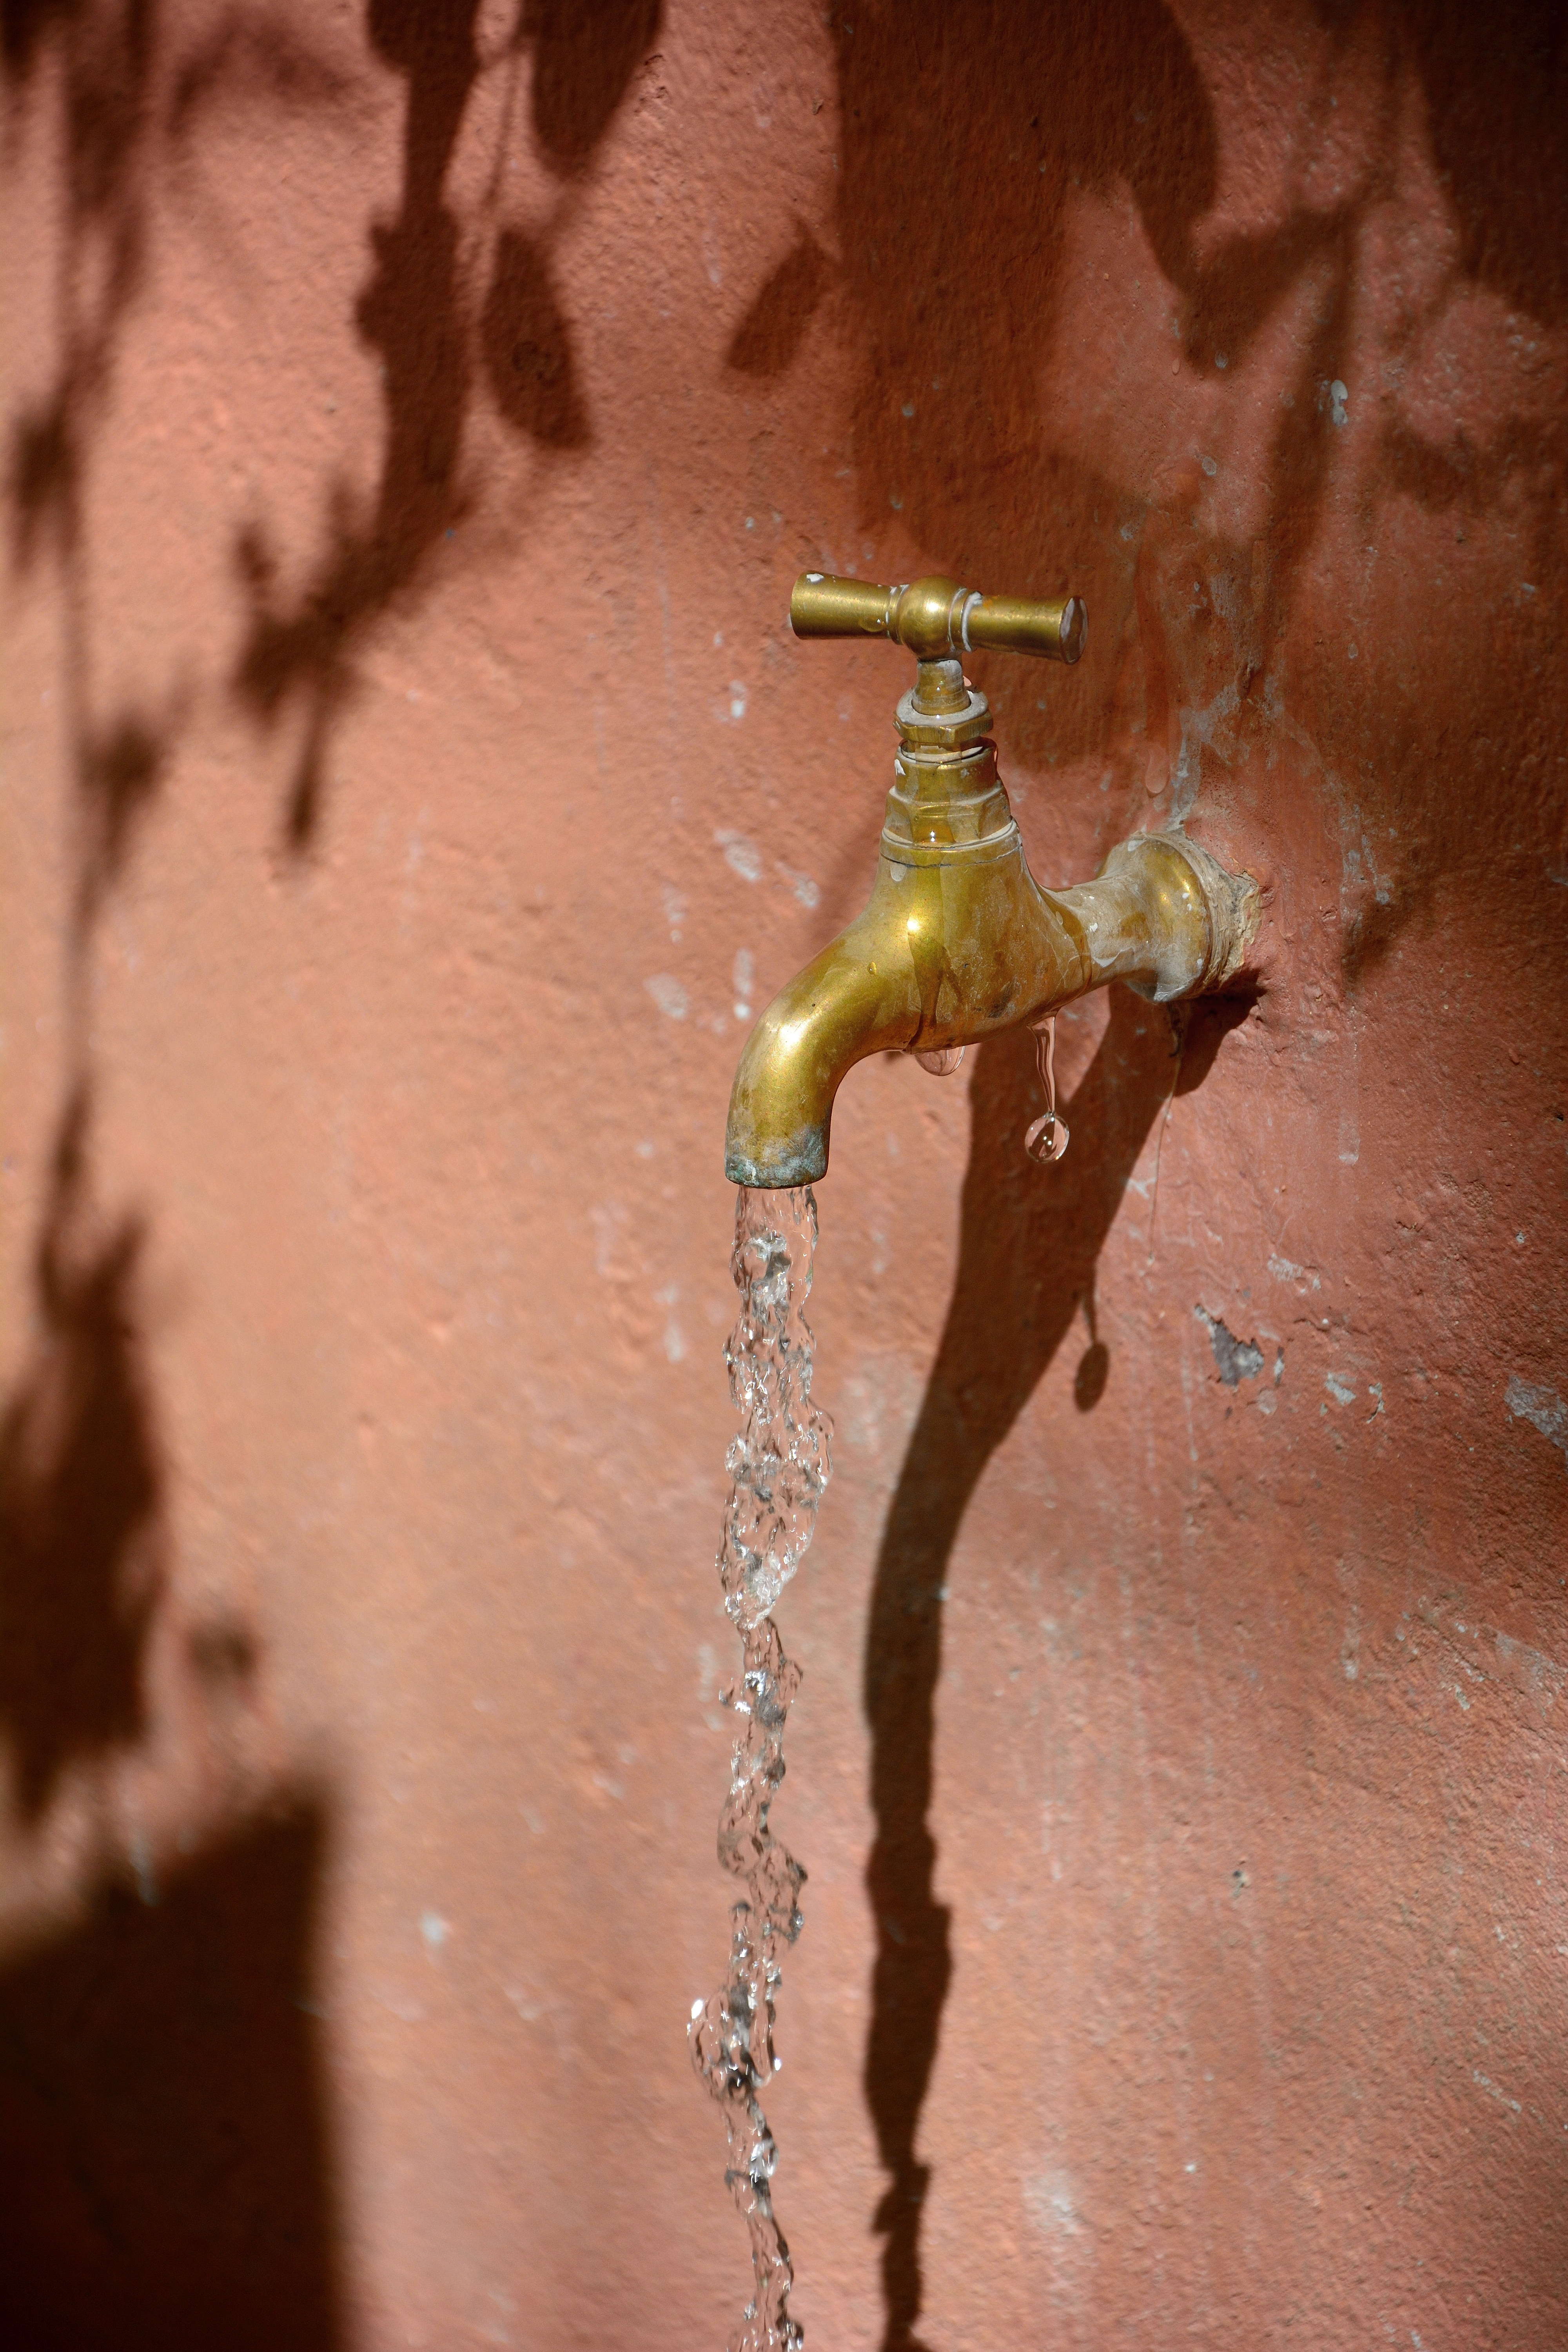
hand, water, photography, vintage, retro, summer, spring, color, holiday, life, close up, faucet, waste, skin, beauty, organ, macro photography